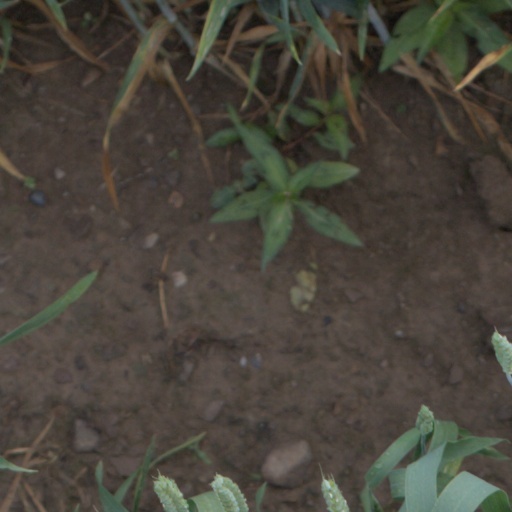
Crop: wheat